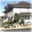
Label: house